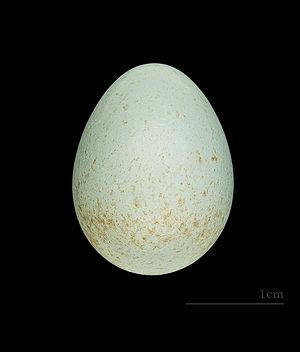
Le Traquet du désert est une espèce d'oiseaux de l'ordre des passereaux, qui était autrefois classée dans la famille des Turdidae, mais qui est maintenant classée parmi les Muscicapidae.